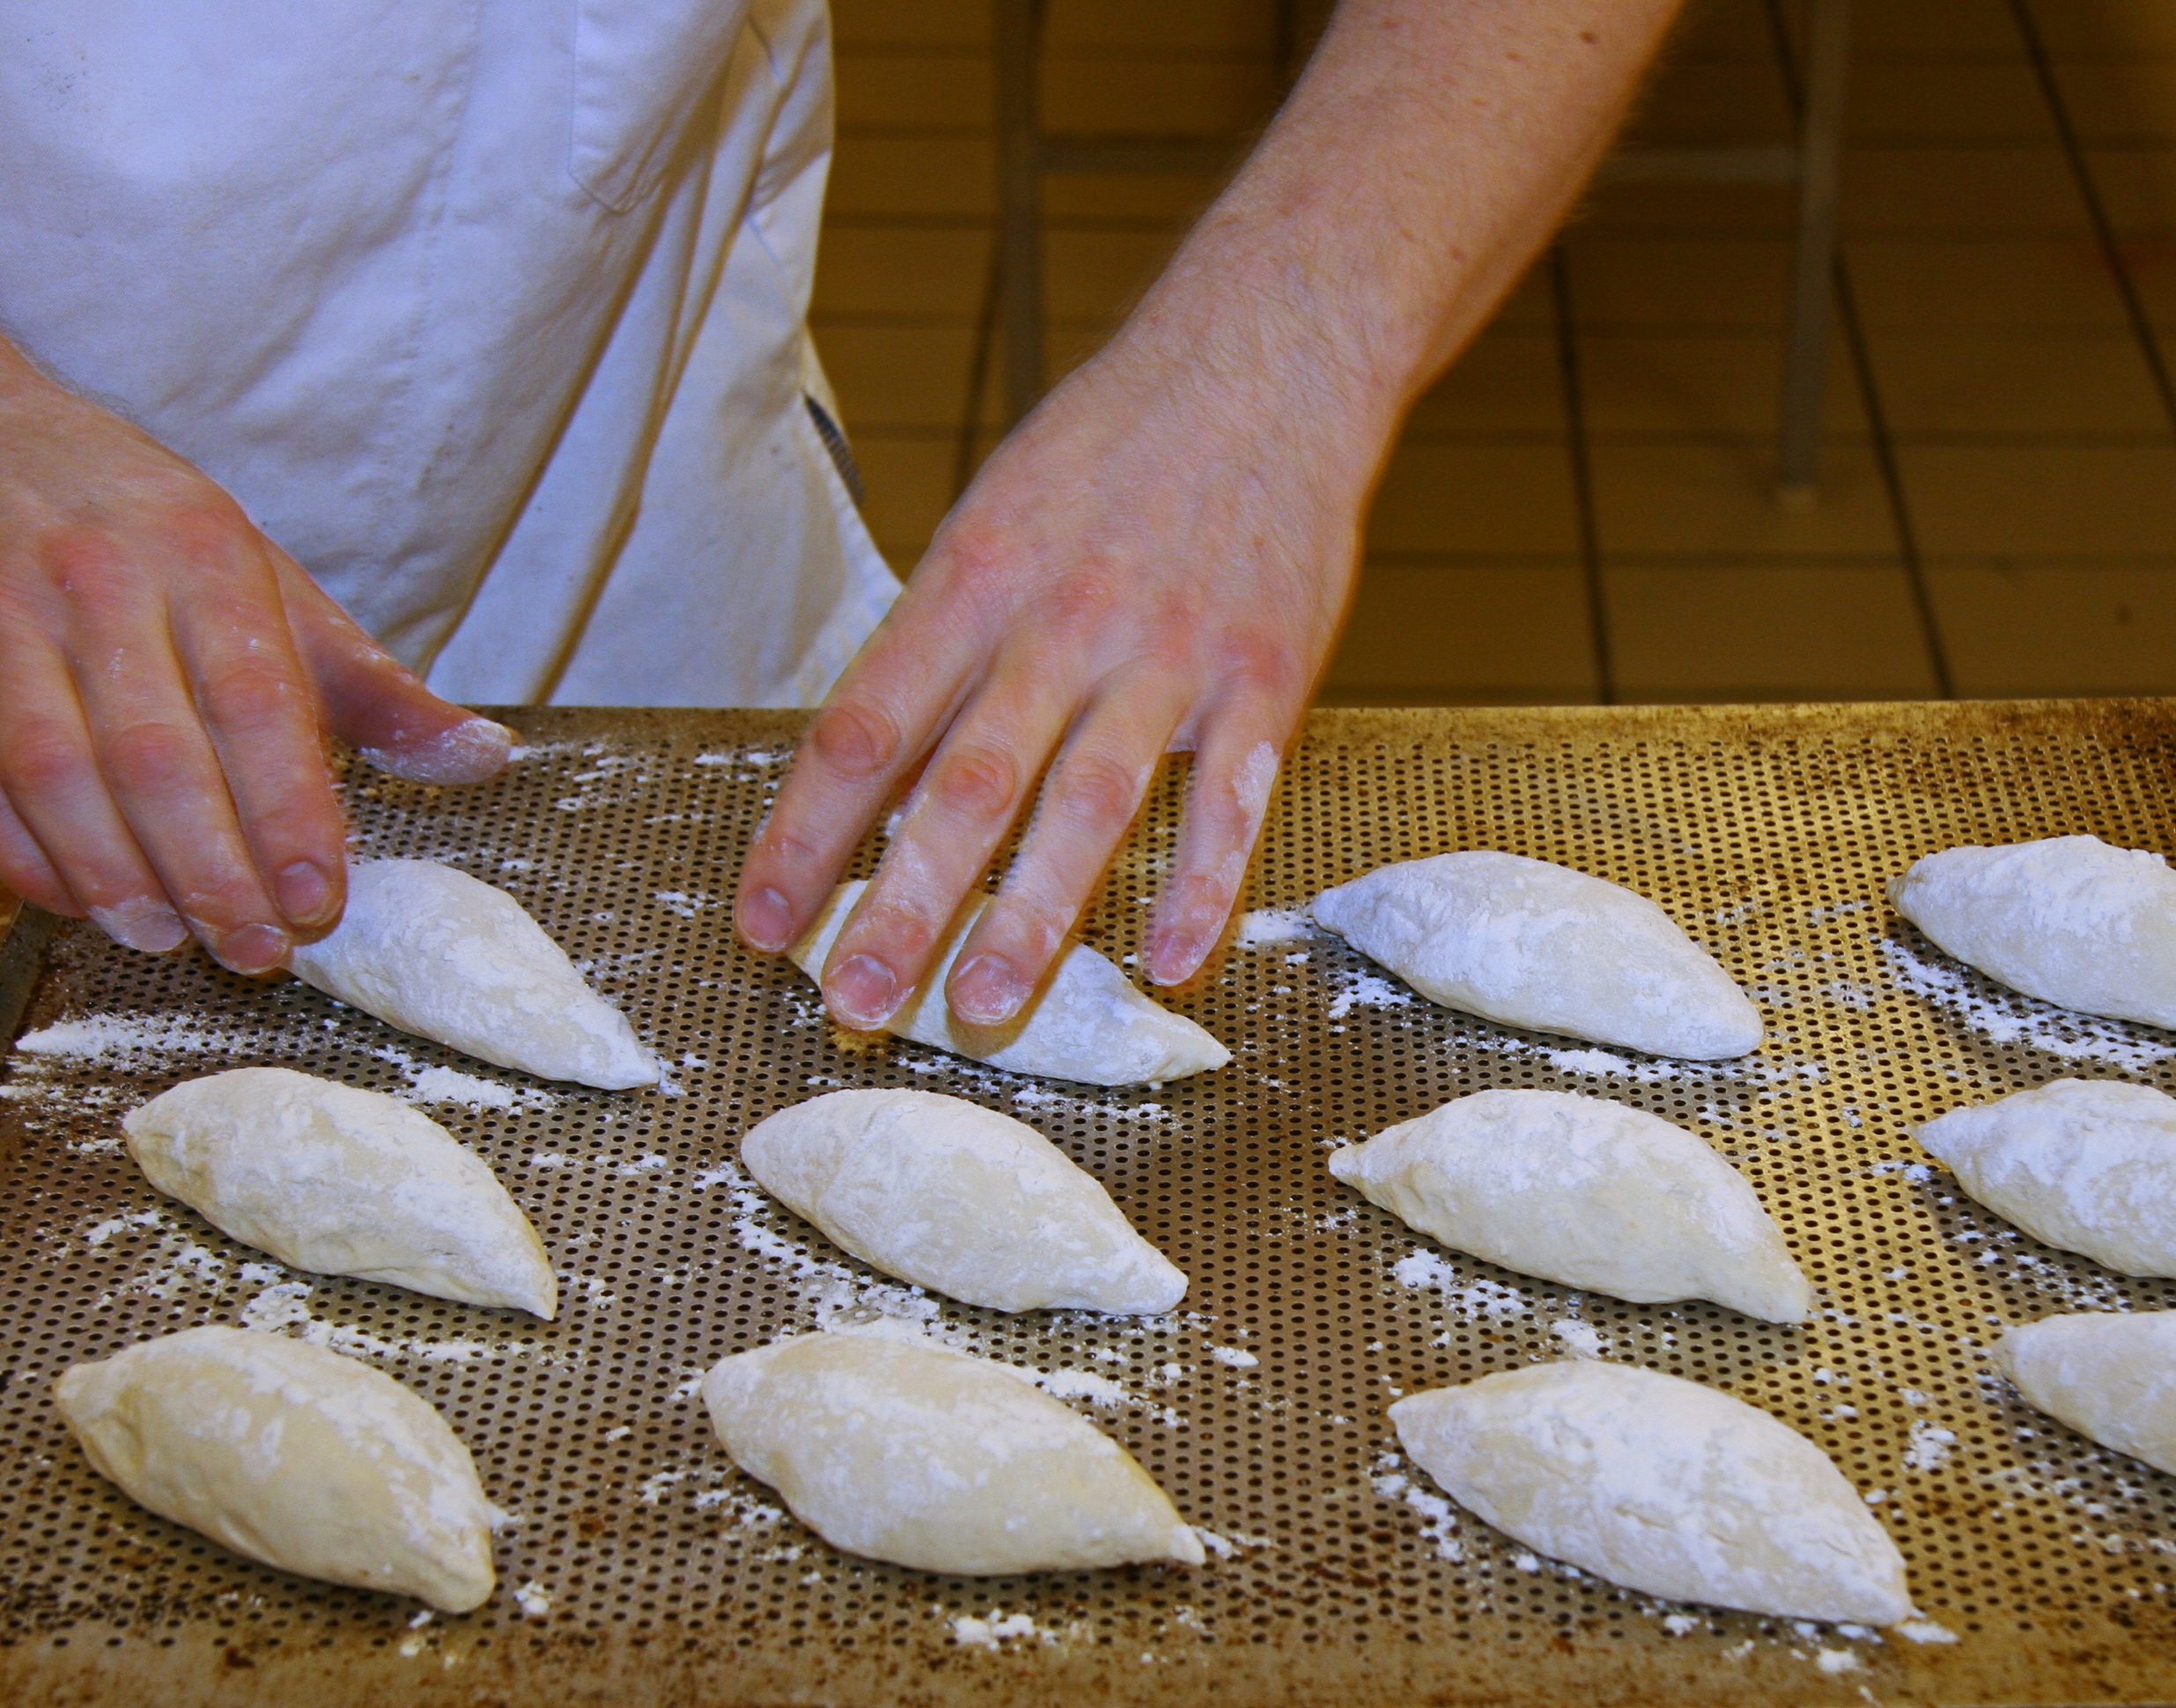
work, hand, dish, food, seafood, craft, fish, baking, cuisine, dough, invertebrate, seashell, bun, asian food, dining, baker, rolled, production, oven, formes, taste, speciality, freshly baked, bakes bread, ready for the oven, french gross bun, mapped out, hand shaped, raw dough, toss in flour, put on the griddle, clams oysters mussels and scallops